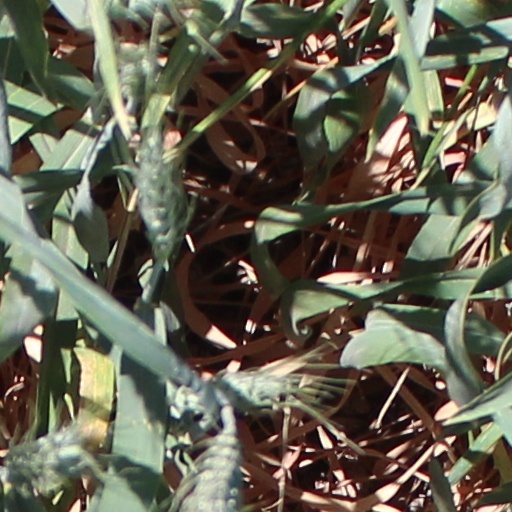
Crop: wheat